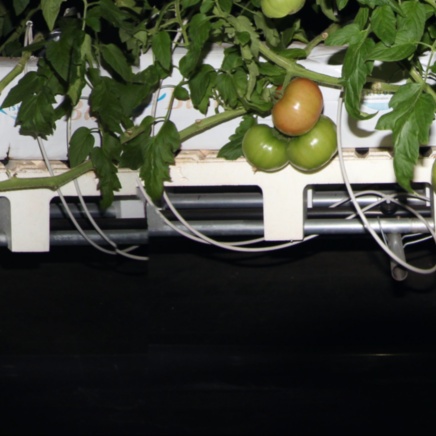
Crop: tomato